Blown Away (Carrie Underwood song)

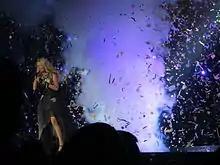
Underwood performing "Blown Away" on the Blown Away Tour (2012-13).

"Blown Away" received generally positive reviews from music critics. A reviewer for "Billboard" thought that Mark Bright's "brooding, atmospheric" production and Underwood's vocal performance "elevate this cinematic tune to an instant classic." They further commented, "When the girl shuts herself in the storm cellar, leaving her alcoholic father passed out on the couch in the path of a twister, you can almost feel the wind." Writing for the "Los Angeles Times", Mikael Wood thought that the song confirmed the description of the album as "a turn toward darkness from a singer who first topped the country chart with 'Jesus, Take the Wheel'." "USA Today" columnist Brian Mansfield thought the song's "synthesizers, strings sounds, vocal overdubs and echoing guitars" combined dramatically, creating a "neo-80s feel - think an Oklahoma version of the Eurythmics."